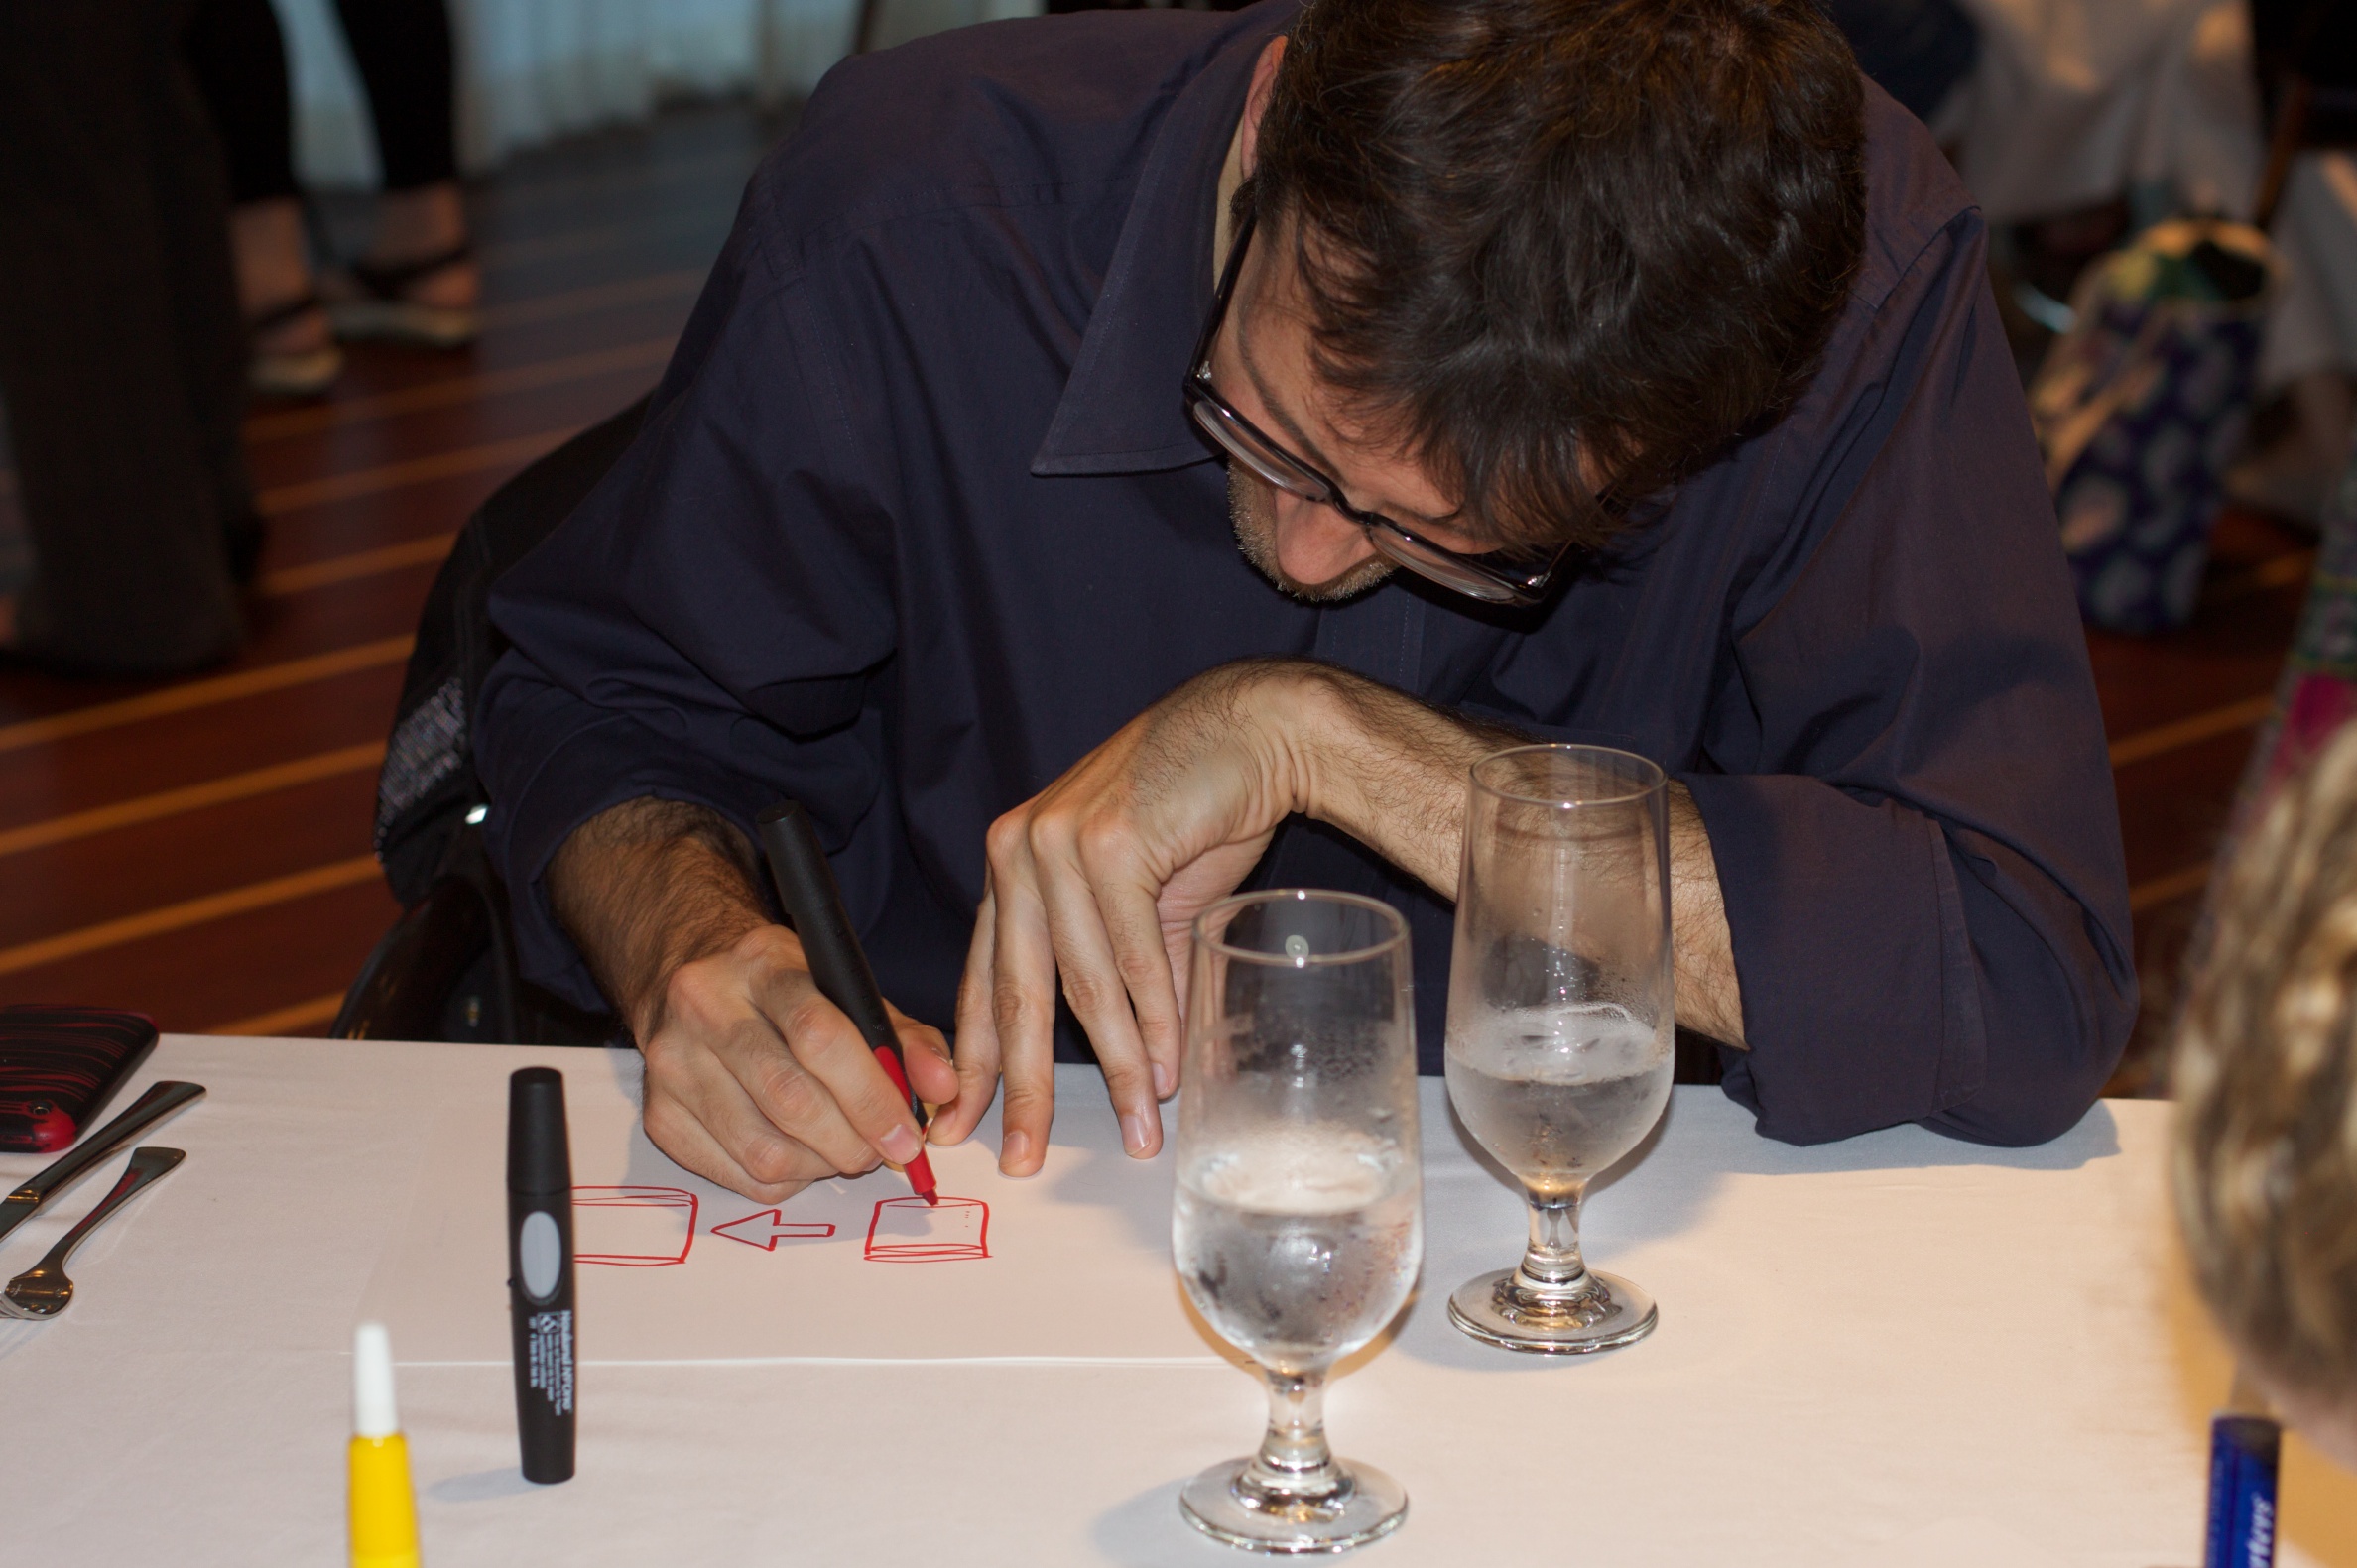
ifvp2010, sense